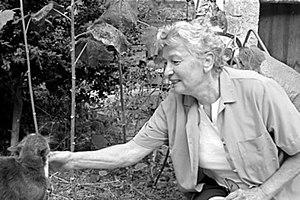
Éliane Radigue, née le 24 janvier 1932, est une compositrice française. Le choix et l'utilisation exclusive de sons continus, dit drones, situe son esthétique à la croisée des courants minimaliste, électronique et spectral. La dimension spirituelle de ses pièces donne à sa musique un caractère méditatif. Jusqu'en 2000, elle compose ses œuvres à partir d'un système modulaire ARP 2500 et de magnétophones à bandes. Depuis 2002, elle travaille avec plusieurs musiciens à la création de pièces pour instruments acoustiques.